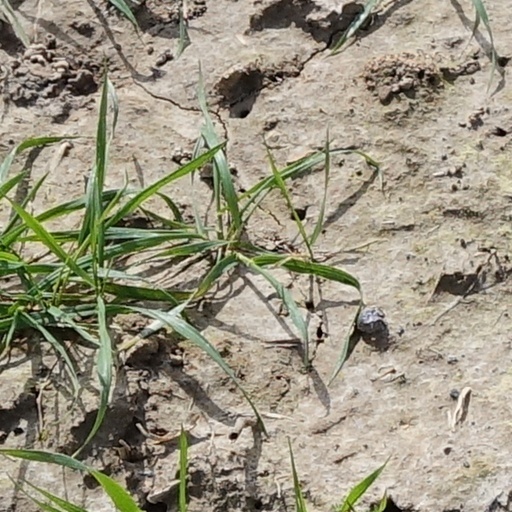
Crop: wheat